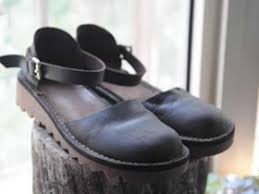
Waste category: shoes